General Motors Motorama

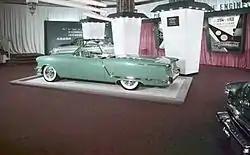
An Oldsmobile Starfire exhibited at the Waldorf-Astoria in 1953

The show officially became known as Motorama when it began to travel around the country in 1953. That year more than 1.4 million visitors saw it; Motorama's opening day in New York drew 45,000 visitors. There was a revue, with orchestra, singers, and dancers. Exhibited at this venue were the Buick Wildcat, Pontiac La Parisienne, Oldsmobile Starfire, Chevrolet Corvette, Cadillac Orleans and Le Mans.